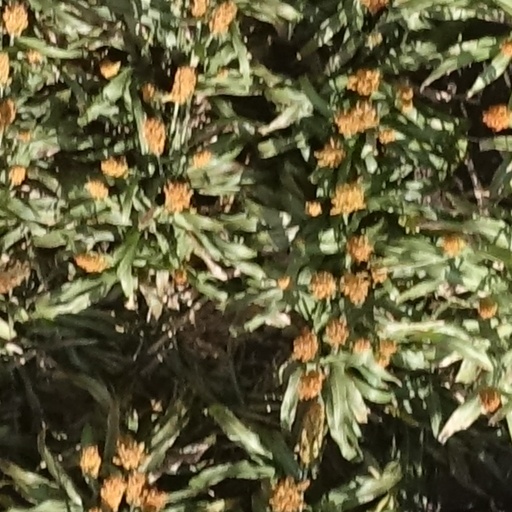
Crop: sorghum